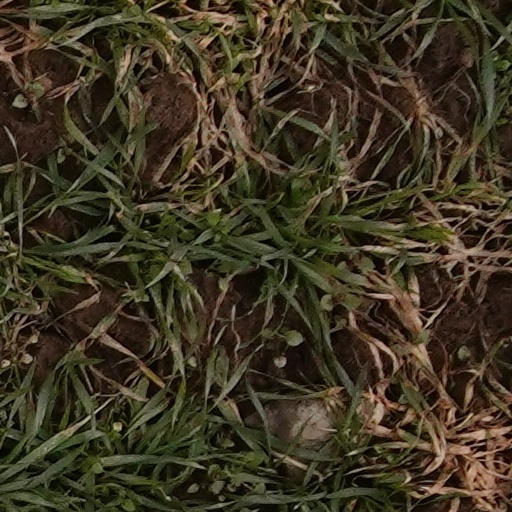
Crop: wheat